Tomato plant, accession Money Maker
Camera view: horizontal (90 deg, fisheye); turntable rotation: 120 degrees
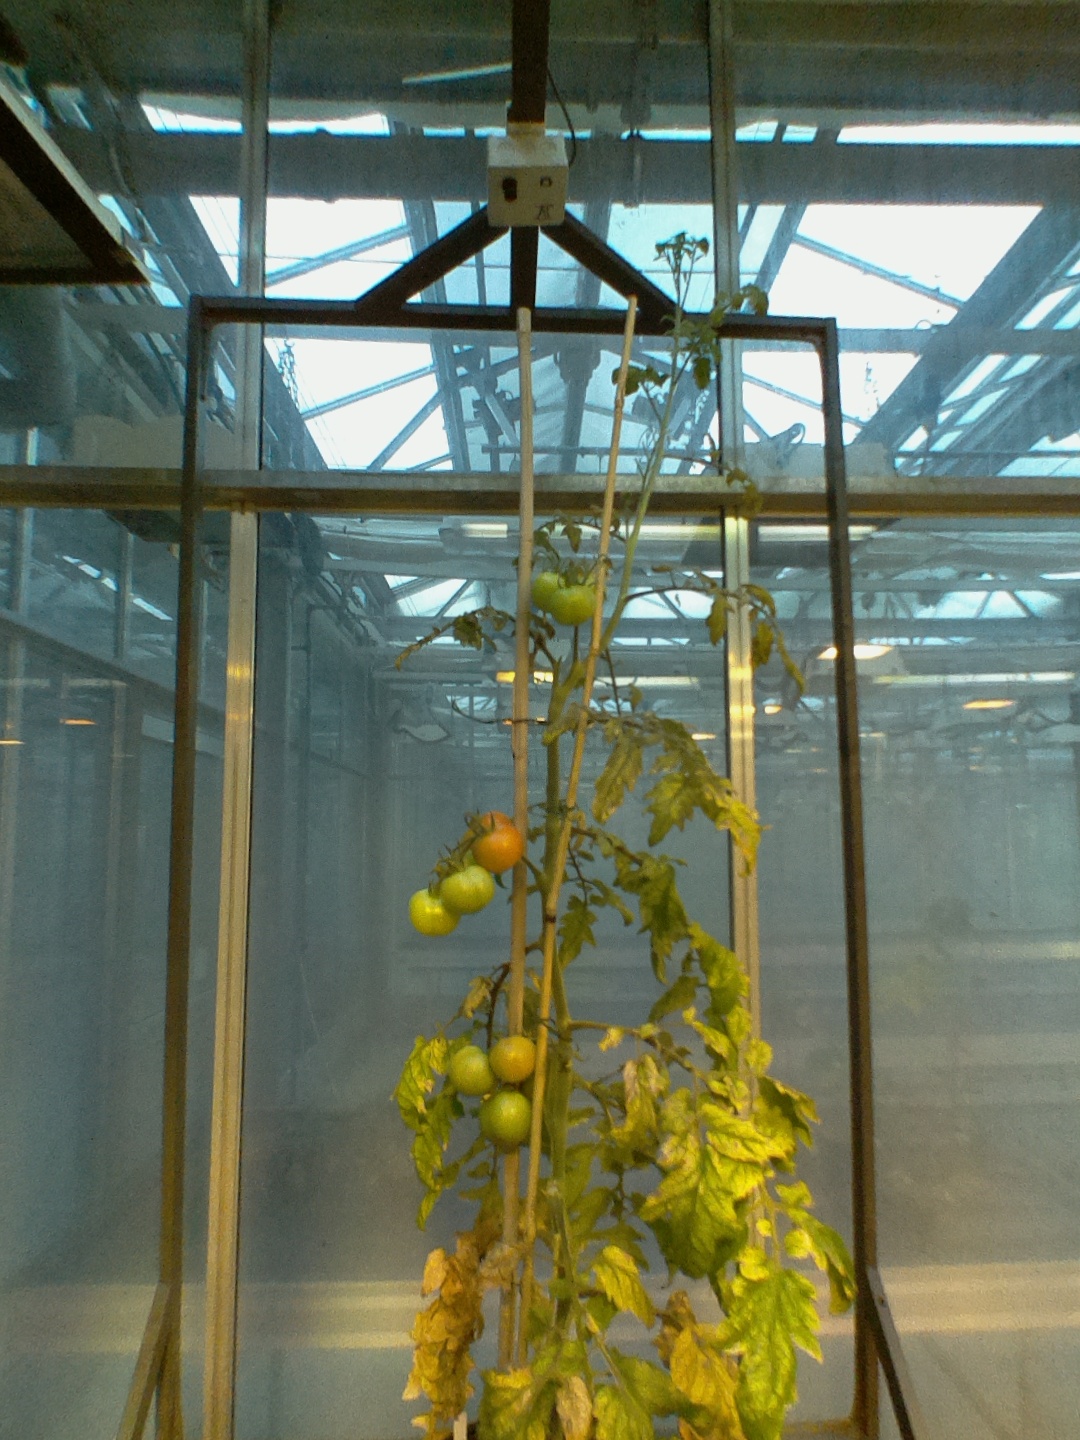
BBCH growth stage 80: fruits start showing typical ripe color (orange -> red)